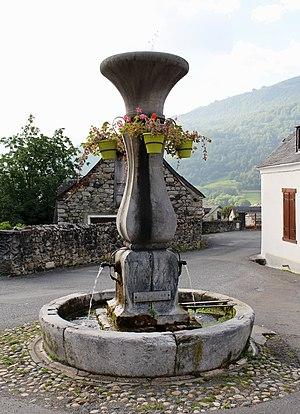
Fontaine d'Arras-en-Lavedan (Hautes-Pyrénées)
Arras-en-Lavedan est une commune française située dans le département des Hautes-Pyrénées, en région Occitanie.